Ghar Banduk Biryani

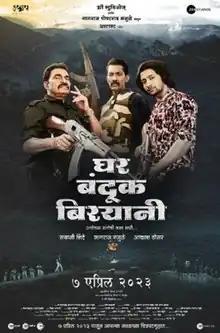
Theatrical release poster

Ghar Banduk Biryani, abbreviated as GBB, is a 2023 Indian Marathi-language action comedy film directed by Hemant Jangal Awtade in his directorial debut, starring Akash Thosar, Sayaji Shinde, Nagraj Manjule, and Sayli Patil in the lead roles. It was jointly produced by Zee Studios and Aatpat Production. The film centres on Pallam, the leader of an who insurgency in the fictional town of Kolagad, where Raju meets Lakshmi. Lakshmi's father insists Raju has a house, but he can't comply. Meanwhile, Inspector Raya Patil's duty in Pune causes issues, leading to his transfer to Kolagad.